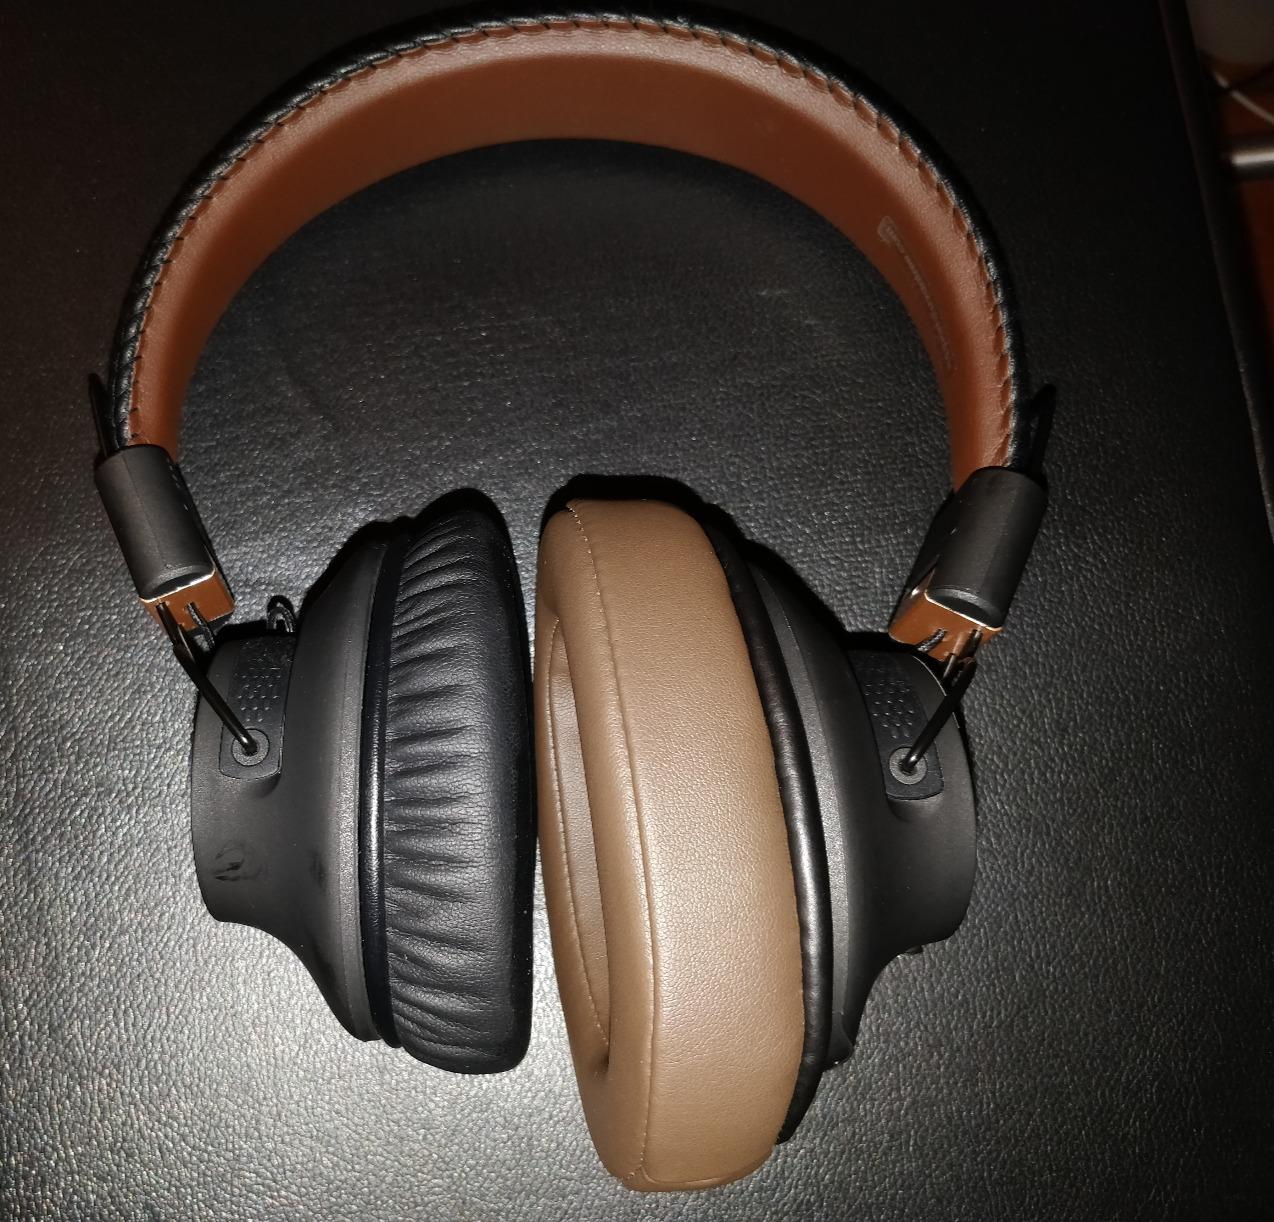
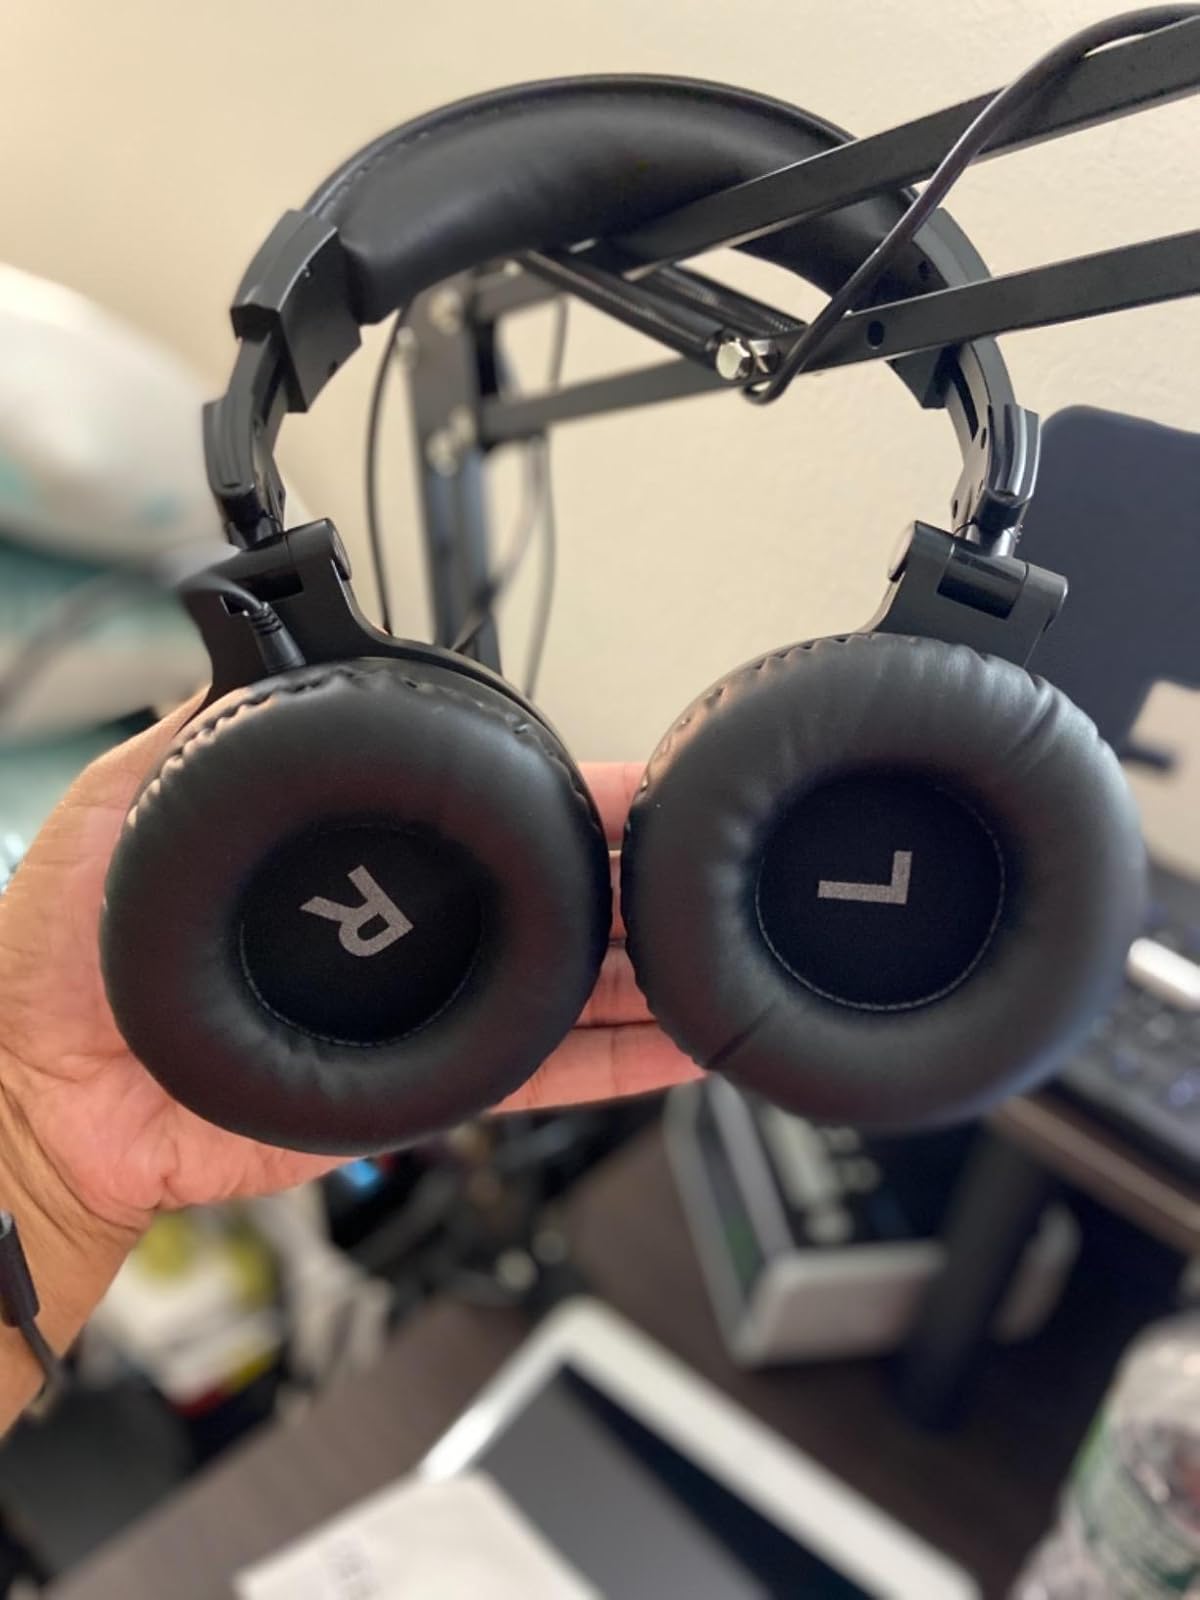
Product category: headphones
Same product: no